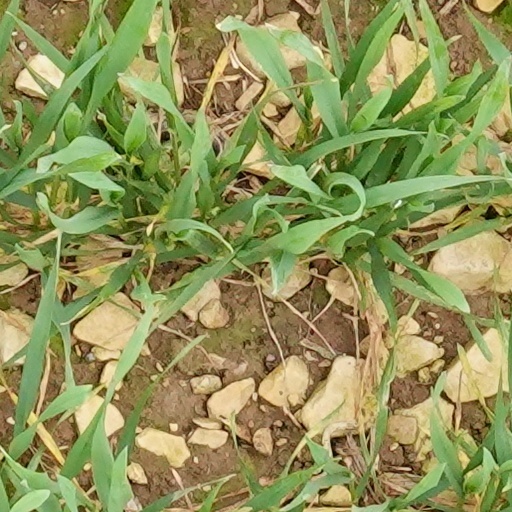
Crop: wheat